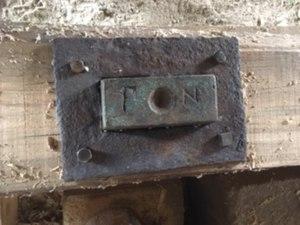
Pièce pour meule
Le moulin d'Ancette est un moulin hydraulique à grains du XIVᵉ siècle, refait en 1868, et situé dans un hameau, à 200 mètres en contrebas du bourg de Saint-Julien-d'Ance, à 733 mètres d'altitude.